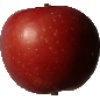
Label: braeburn_apple